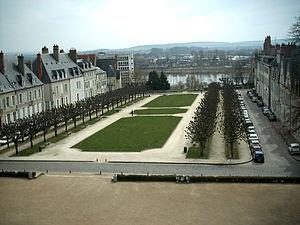
Nevers /nə.vɛʁ/ est une commune du centre de la France, située dans le département de la Nièvre en région Bourgogne-Franche-Comté. Elle compte 32 990 habitants, son agglomération 57 295 habitants et son aire urbaine 98 102 habitants.